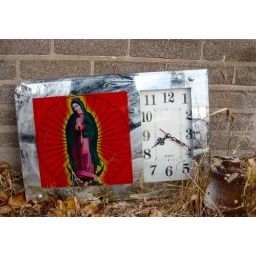
Some unknown person propped this up against the wall of our building.